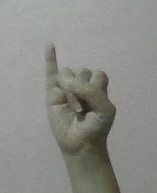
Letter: meem